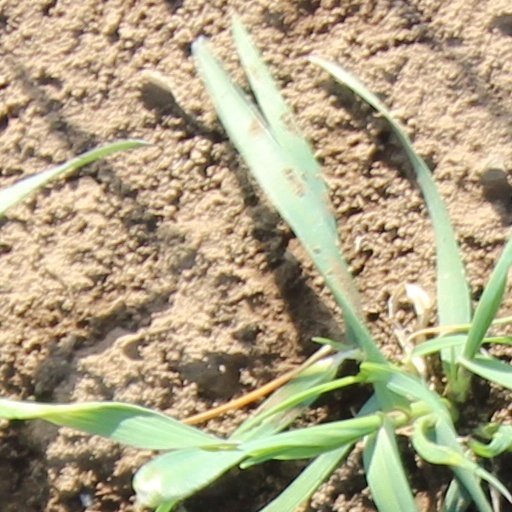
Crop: wheat